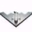
Label: airplane